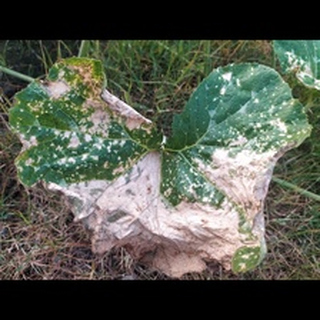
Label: pumpkin_powdery_mildew